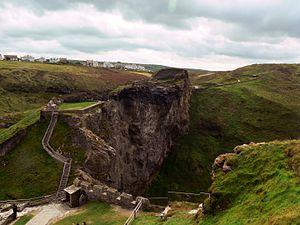
Le château de Tintagel est une fortification médiévale située en Cornouailles, au Royaume-Uni, à proximité du village de Tintagel. Au début du Moyen Âge, il sert de résidence d'été aux rois de Domnonée, et c'est à Richard de Cornouailles que l'on doit la construction actuelle.